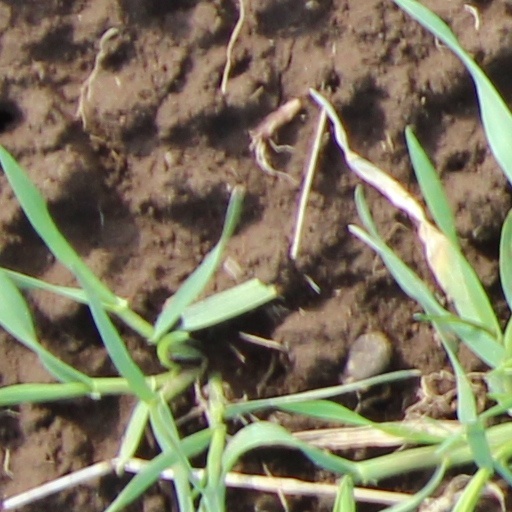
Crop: wheat